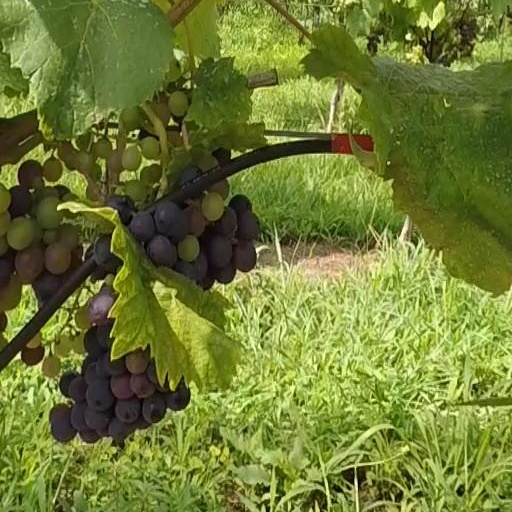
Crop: grape